Pedro Kanof

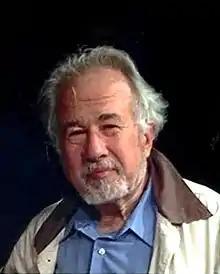
Pedro Kanof

Pedro Roberto Kanof is an Argentine-Italian engineer and inventor. He ideated the first electronic system and method for renting bicycles in the 1980s, the same method that is now used globally in the bicycle sharing system.